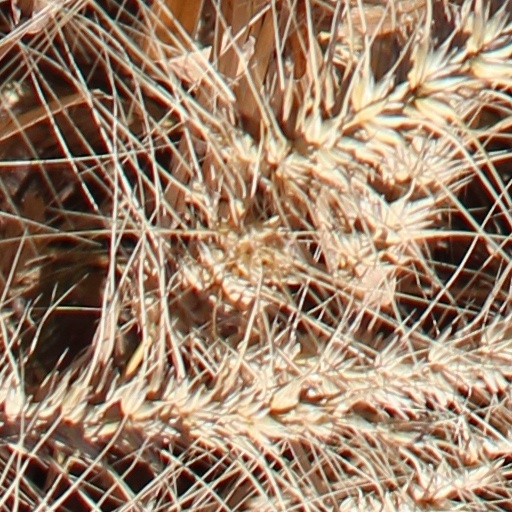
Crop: wheat